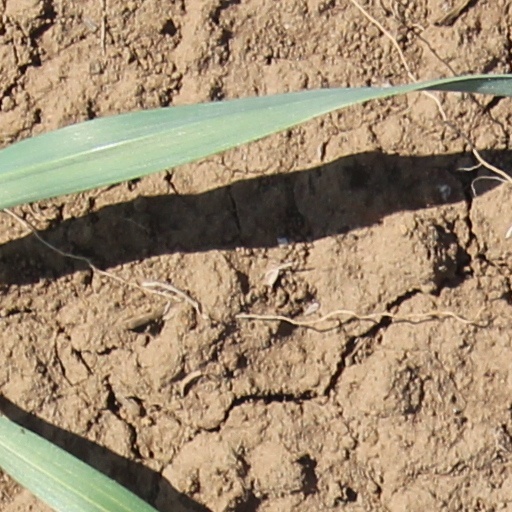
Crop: wheat